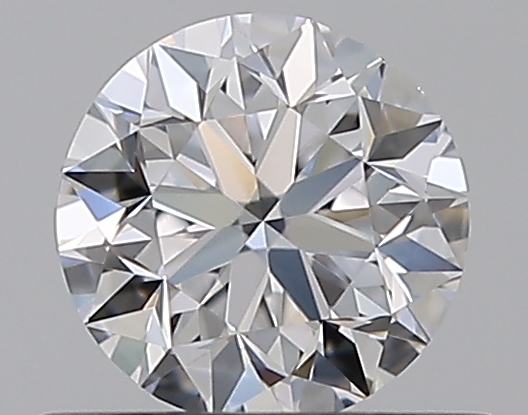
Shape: round
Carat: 0.5
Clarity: VS1
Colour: D
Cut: VG
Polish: EX
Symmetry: GD
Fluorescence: N
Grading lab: GIA
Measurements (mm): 4.93 x 4.99 x 3.2